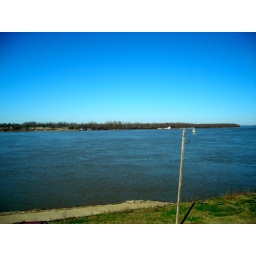
natchez under the hill - mississippi river